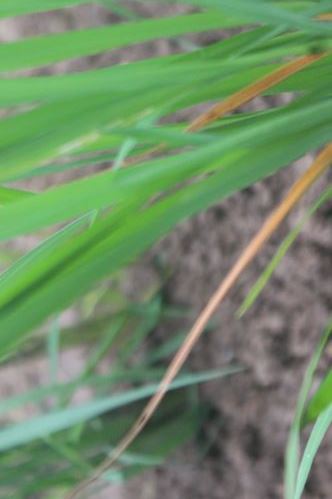
Disease: Tungro